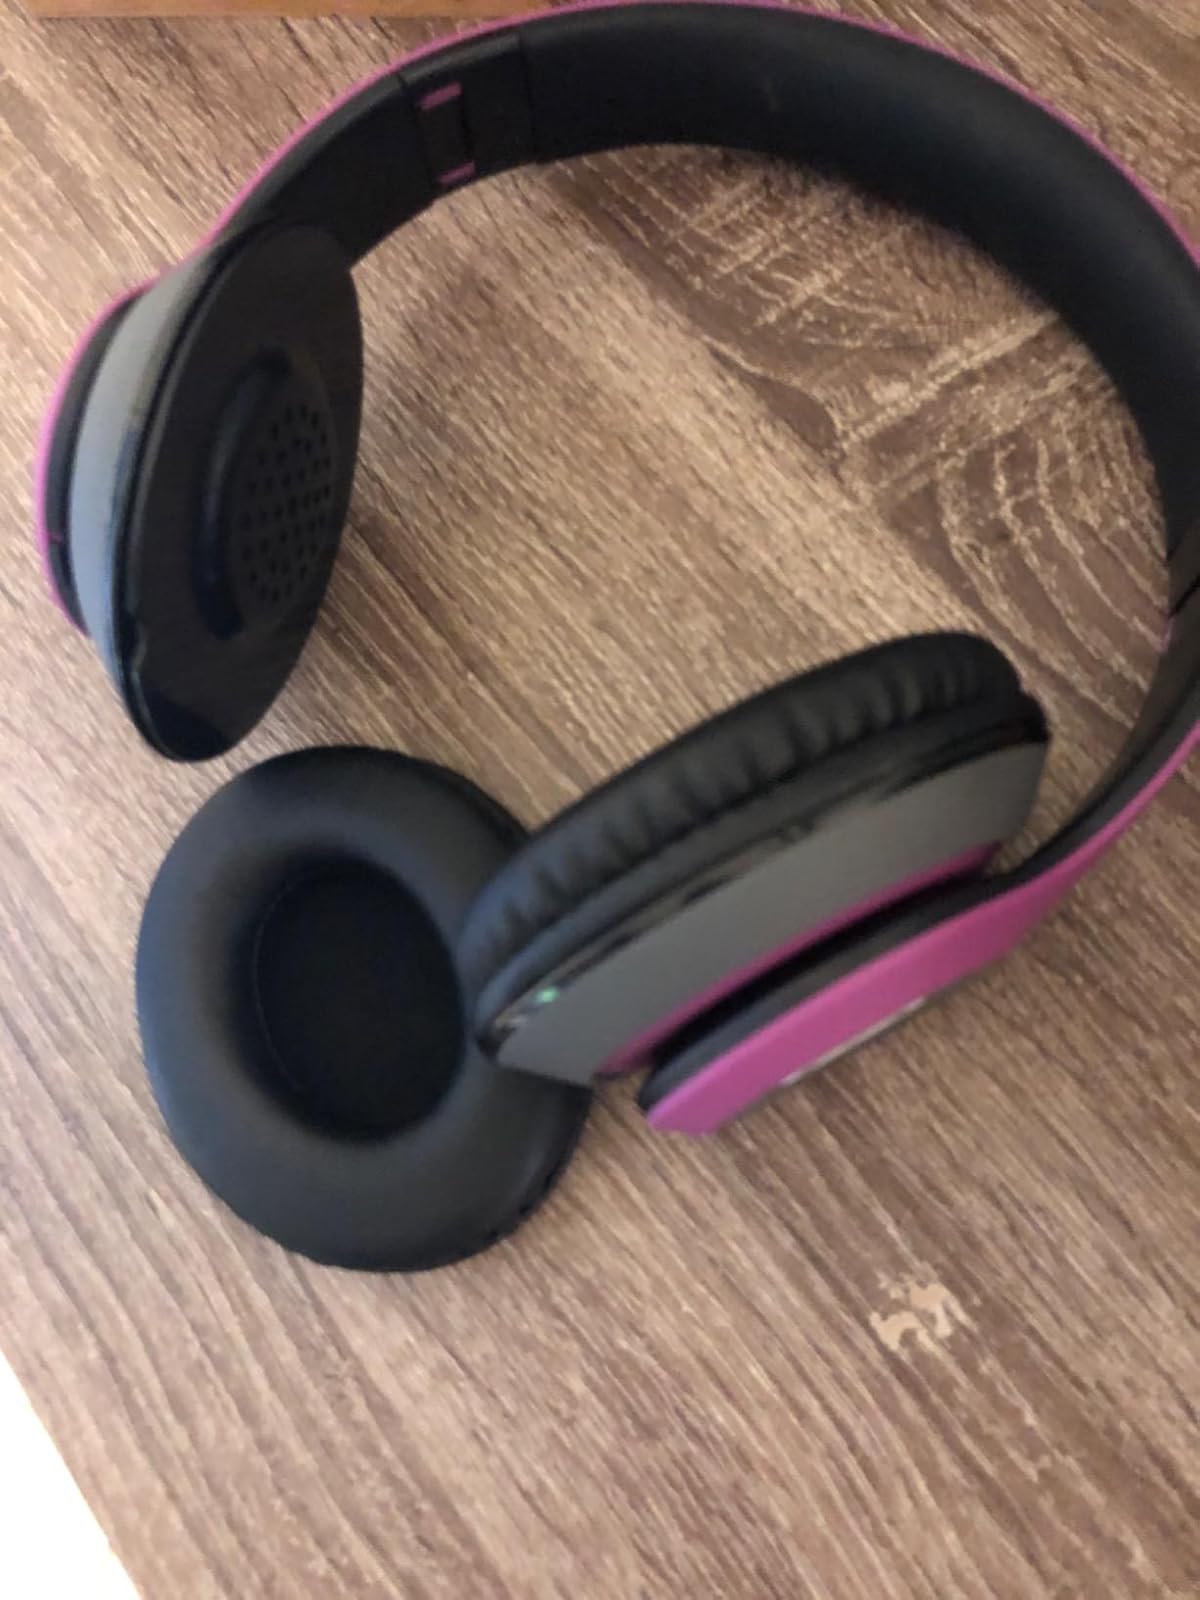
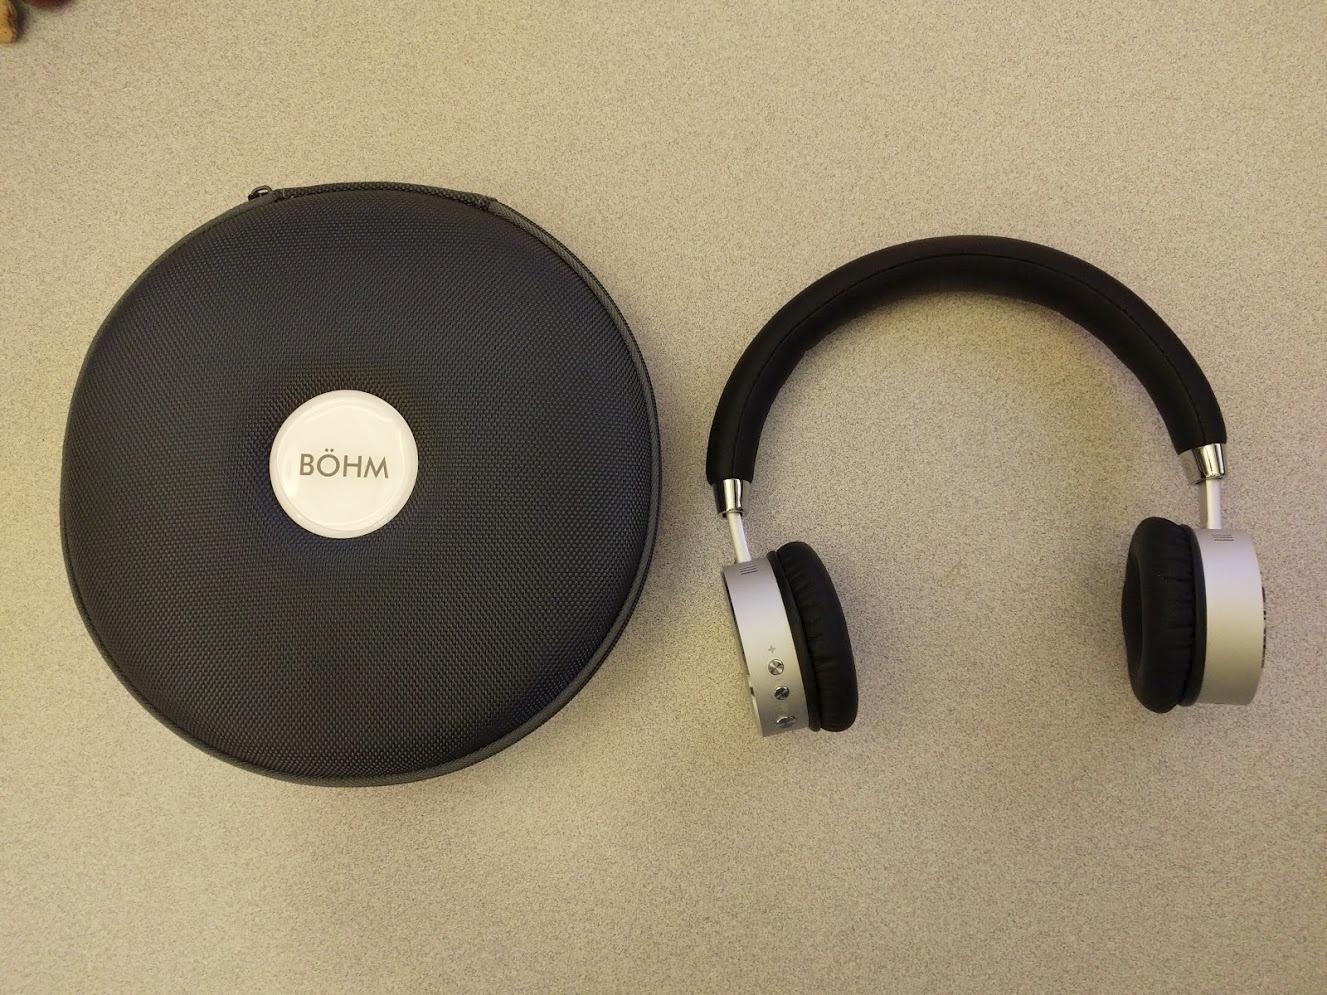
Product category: headphones
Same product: no